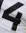
Number: 4